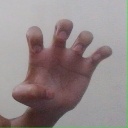
अक्षर: झ